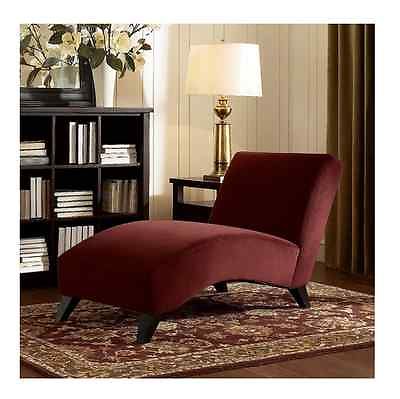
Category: sofa